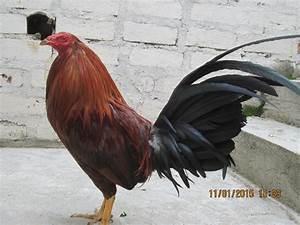
chicken